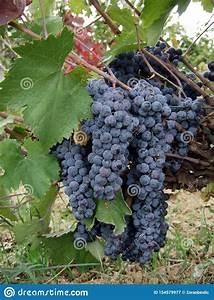
Label: grape